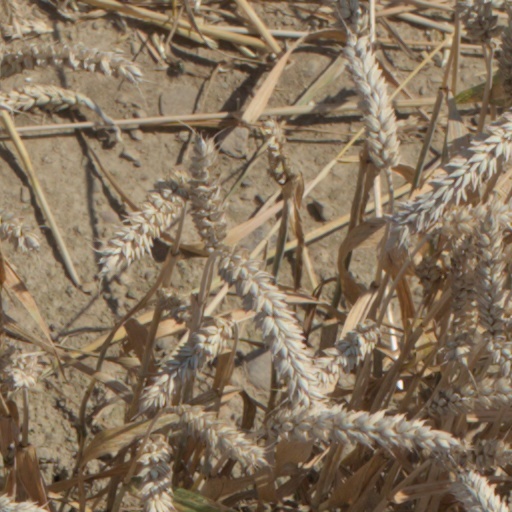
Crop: wheat